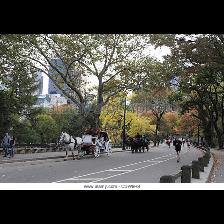
Label: Human